Southerners Sports Club

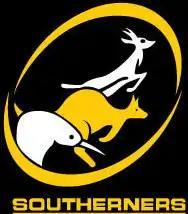
Southerners Sports Club logo featuring a Kiwi, Springbok and Kangaroo

The Southerners Sports Club is an informal, non-commercial Bangkok-based club of expats and Thais. The Southerners field teams in Bangkok's local rugby, netball, touch rugby (men's, women's and mixed) and cricket competitions, and also tour to neighbouring countries for regional-based sports tournaments.